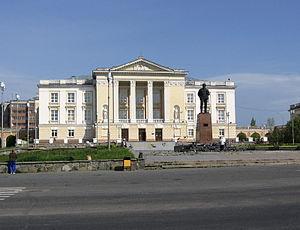
Lesnoï est une ville fermée de l'oblast de Sverdlovsk, en Russie. Sa population s'élevait à 49 684 habitants en 2013.